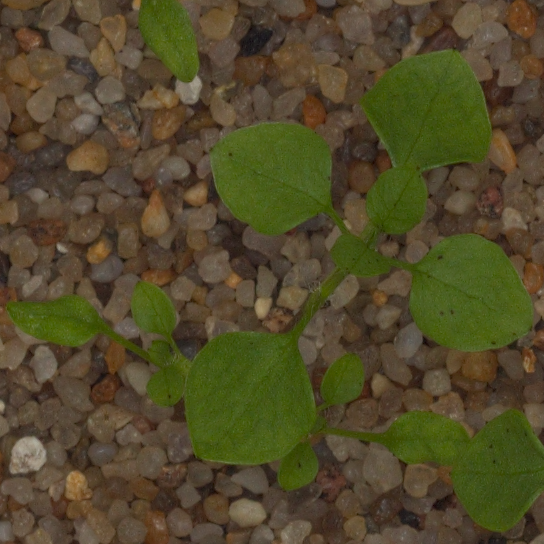
Label: common_chickweed